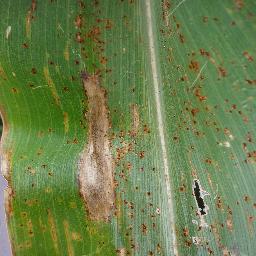
Label: Corn_(Maize)___Northern_Leaf_Blight